Pygmy peoples

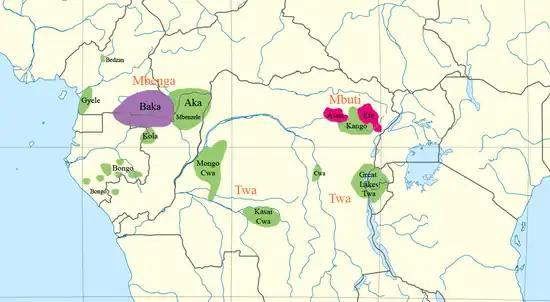
Distribution of Pygmies and their languages according to Bahuchet (2006). The southern Twa are not shown.

Expansion to Central Africa by the ancestors of African Pygmies most likely took place before 130,000 years ago, and certainly before 60,000 years ago. A commonly held belief is that African Pygmies are the direct descendants of Late Stone Age hunter-gatherer peoples of the central African rainforest, who were partially absorbed or displaced by later immigration of agricultural peoples, and adopted their Central Sudanic, Ubangian, and Bantu languages.